Susana Ferrari Billinghurst

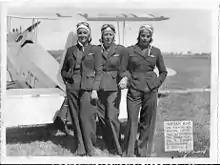
Elida Carles, Susana Ferrari Billinghurst and Julia Perez Cattoni – 9 November 1943

In 1937, Billinghurst became the first woman in South America to earn a commercial pilot's license. In 1940, she piloted an amphibious Sikorsky S-43 in a 4,000-mile trip from Panama to Argentina.